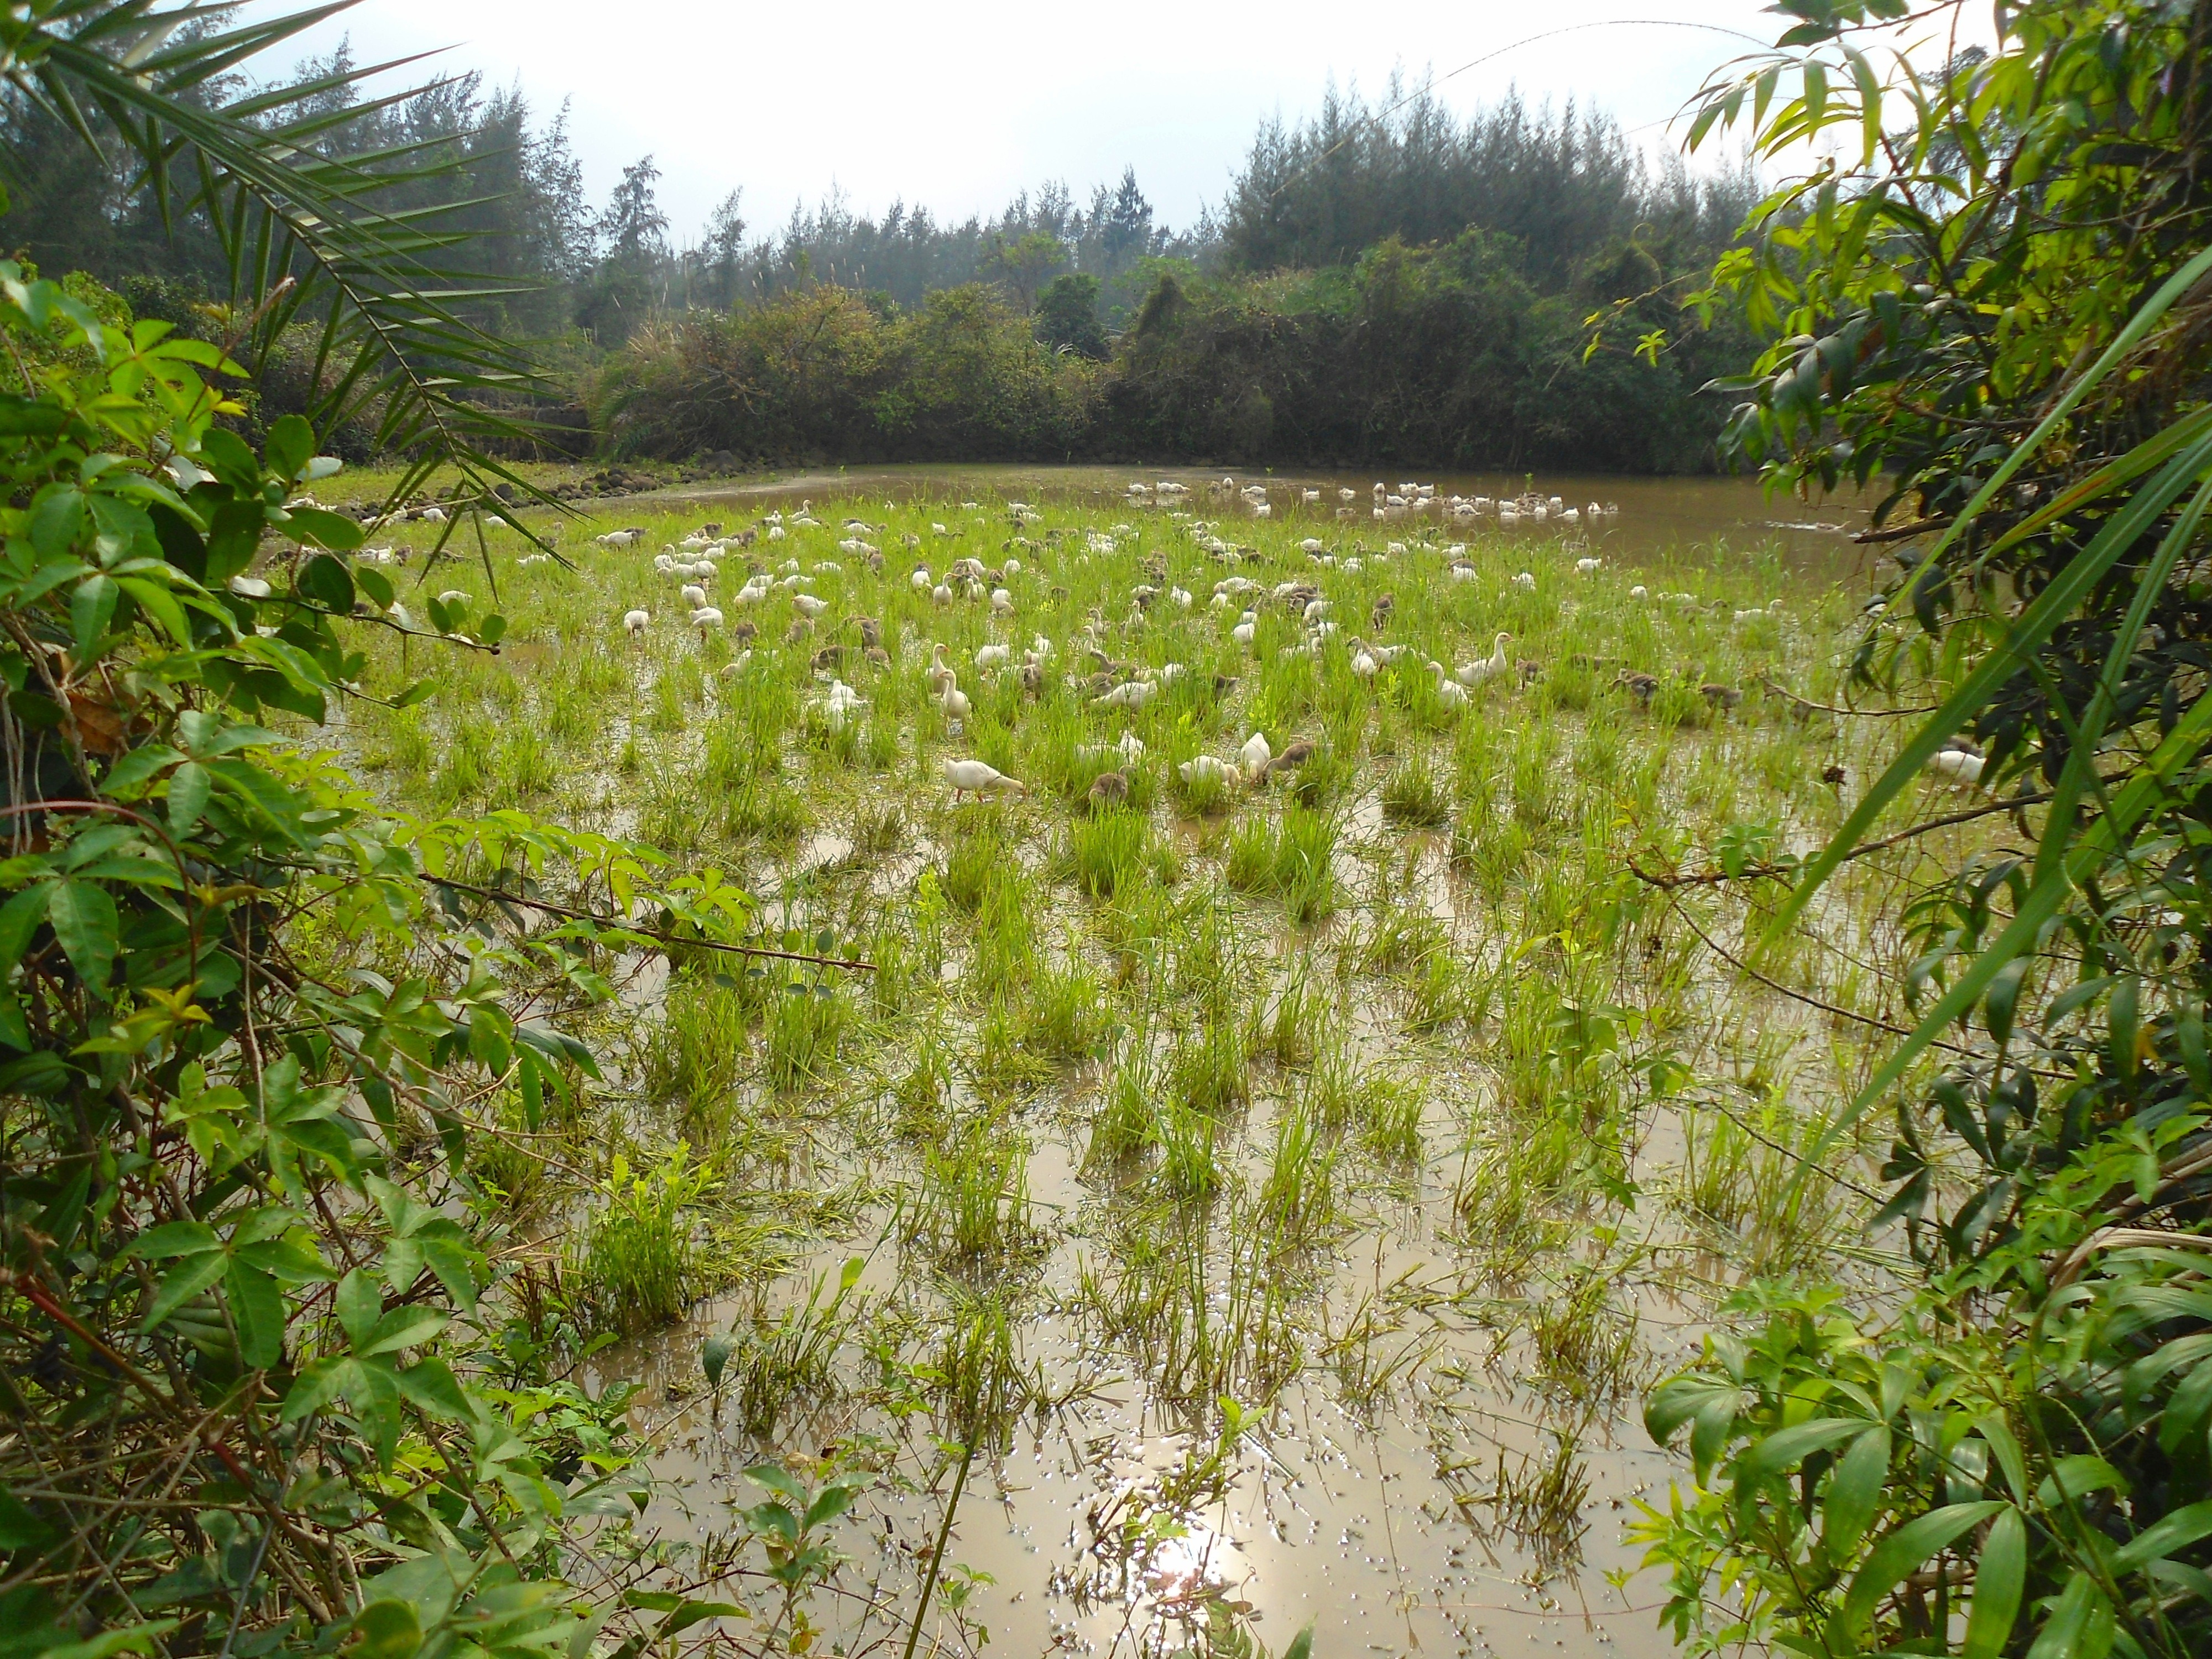
water, nature, forest, field, meadow, countryside, flower, lake, country, summer, pond, wildlife, spring, jungle, crop, scenic, soil, agriculture, flora, wildflower, trees, birds, woods, outside, vegetation, shrub, geese, wetland, plantation, habitat, china, ecosystem, rural area, paddy field, free range, hainan, natural environment, grass family